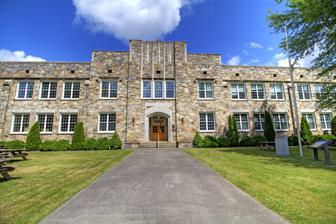
Building: Cove Creek High School
Country: United States of America
Year built: 1941
Historic school building in North Carolina, United States United States historic place Cove Creek High School U.S. National Register of Historic Places Cove Creek High School, June 2015 Show map of North Carolina Show map of the United States Location 207 Dale Adams Rd., Sugar Grove, North Carolina Coordinates 36°15′47″N 81°47′07″W / 36.26306°N 81.78528°W / 36.26306; -81.78528 Area 10.5 acres (4.2 ha) Built 1940 ( 1940 ) -1941 Built by WPA Architect Coffey, Clarence Architectural style Collegiate Gothic NRHP reference No. 98000707 Added to NRHP June 18, 1998 Cove Creek High School , also known as the Cove Creek Elementary School, is a historic high school building located at Sugar Grove , Watauga County, North Carolina .  It was built by the Works Progress Administration in 1940–1941, and is a two-story, Collegiate Gothic style stone building.  It is seven bays wide and features slightly projecting square stair towers and a crenellated roof parapet .  It was designed by Clarence R. Coffey, an apprentice of Frank Lloyd Wright , and constructed by local artisans and laborers using local stone and wood sources. It was listed on the National Register of Historic Places in 1998. References